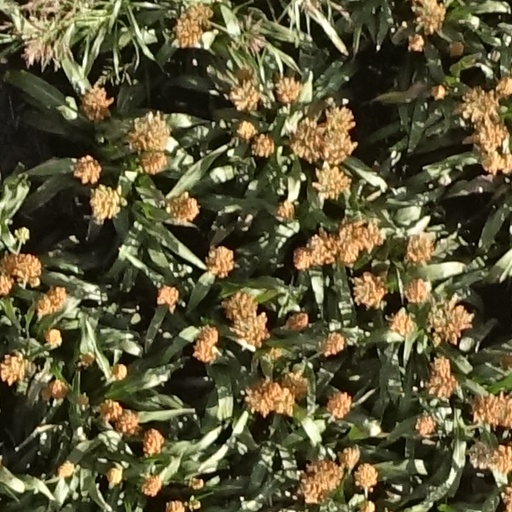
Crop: sorghum